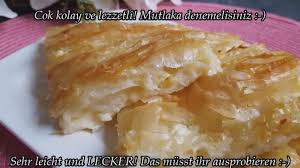
Yemek: baklava